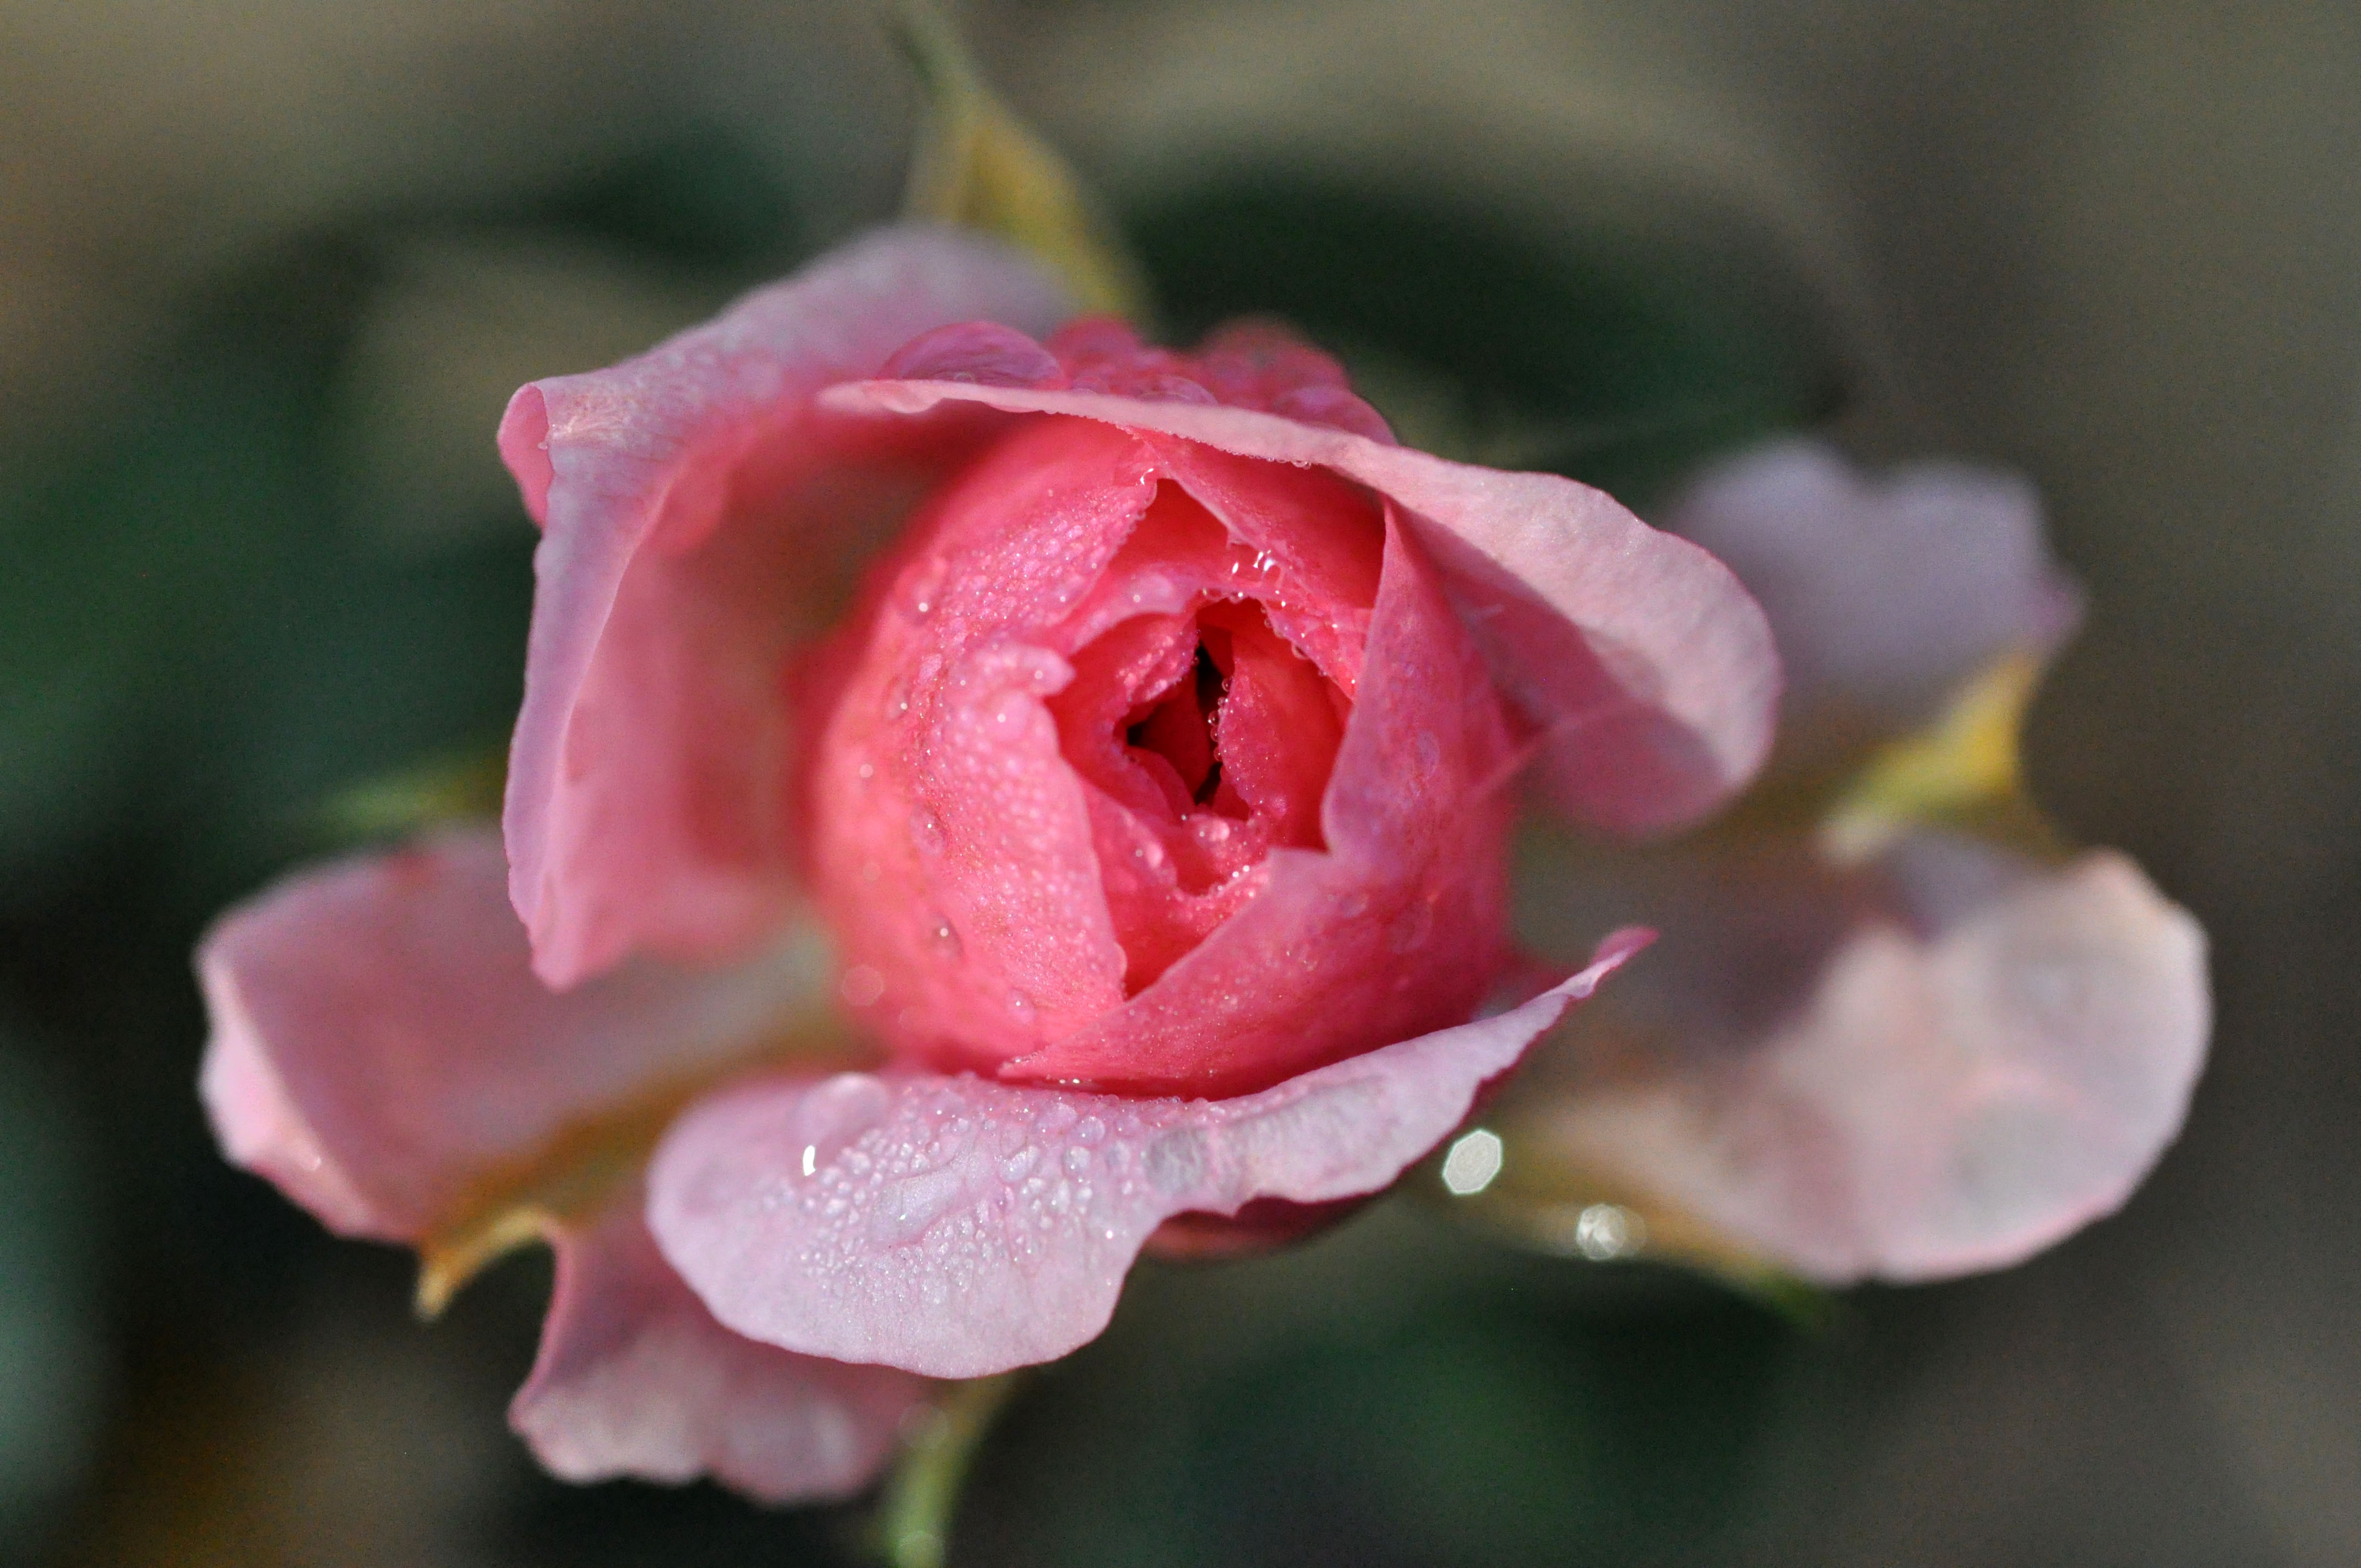
flower, rose, winter, macro, pink, rose family, flora, garden roses, close up, flowering plant, plant, petal, macro photography, floribunda, bud, rose order, rosa centifolia, china rose, blossom, japanese camellia, spring, plant stem, theaceae